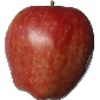
Label: Apple Red 1